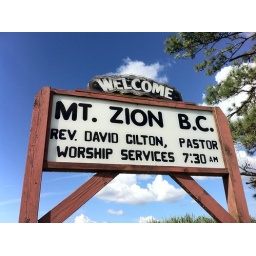
Found this little church tucked in between some cane field on the way to Thibodeaux.